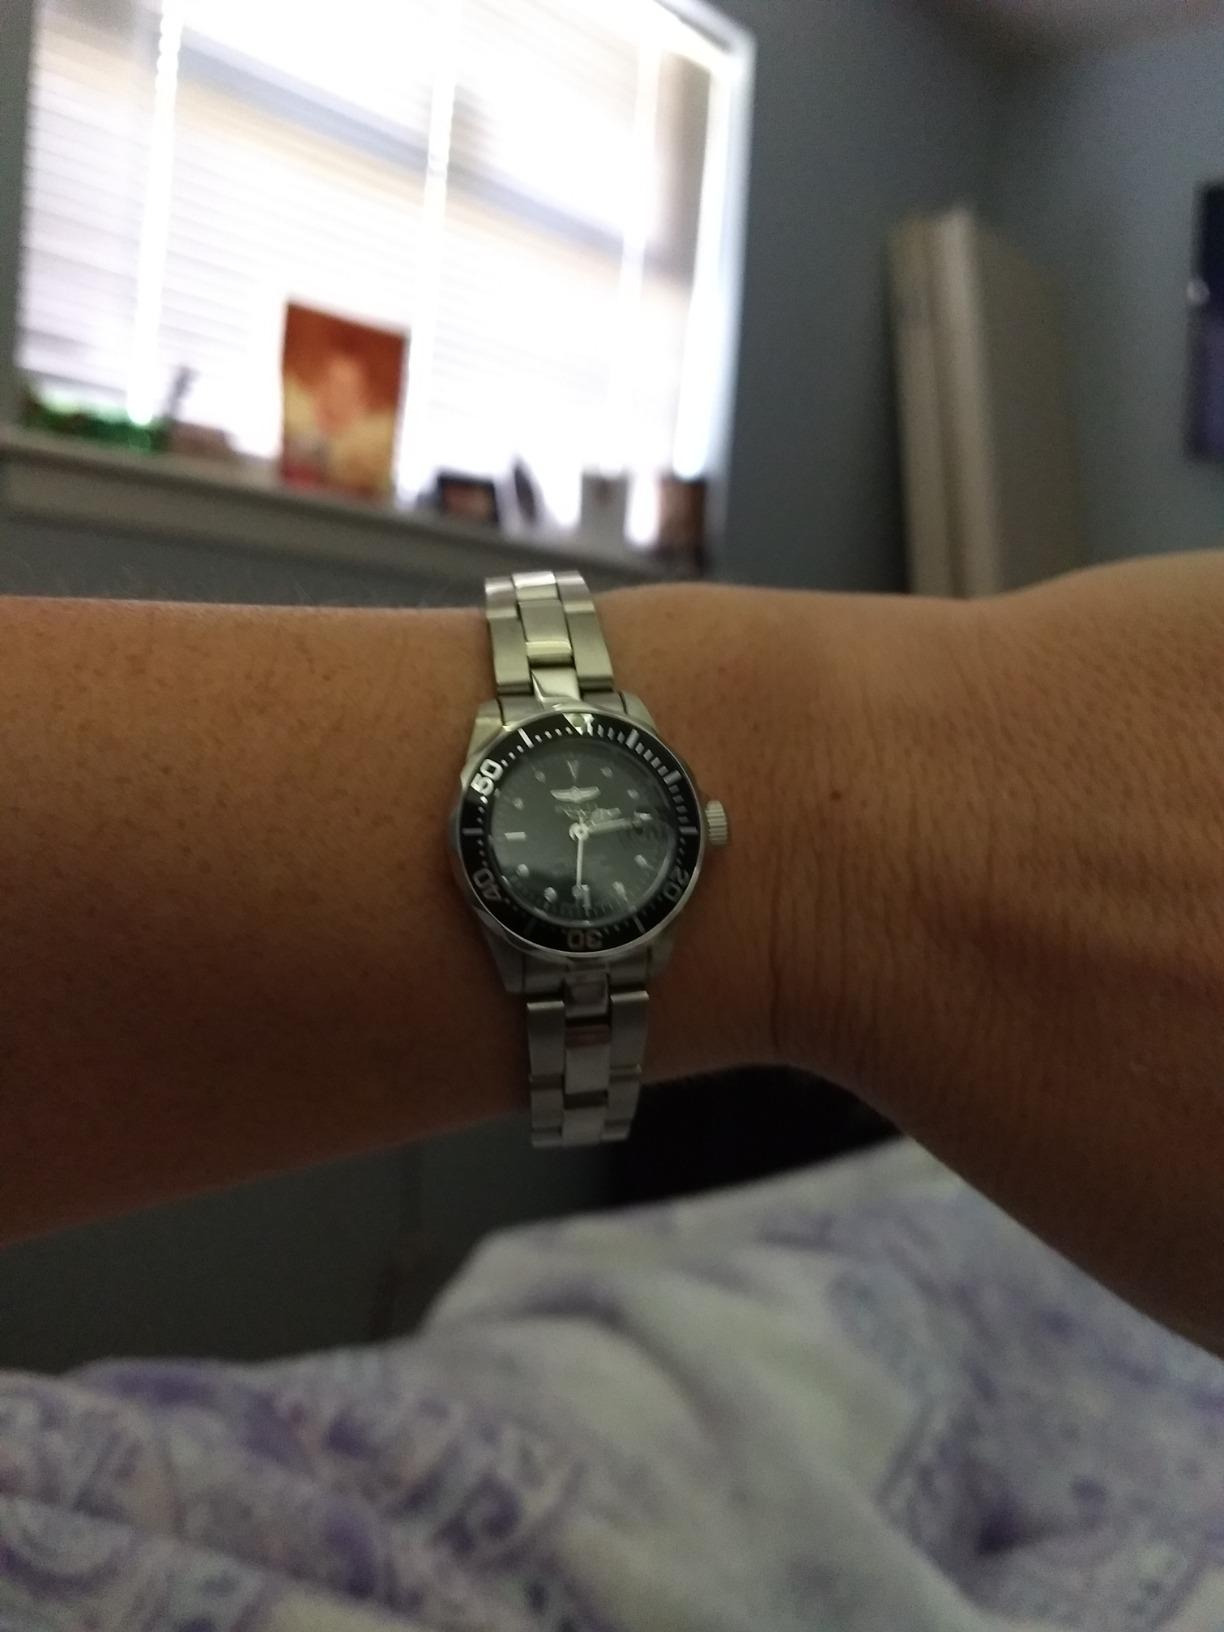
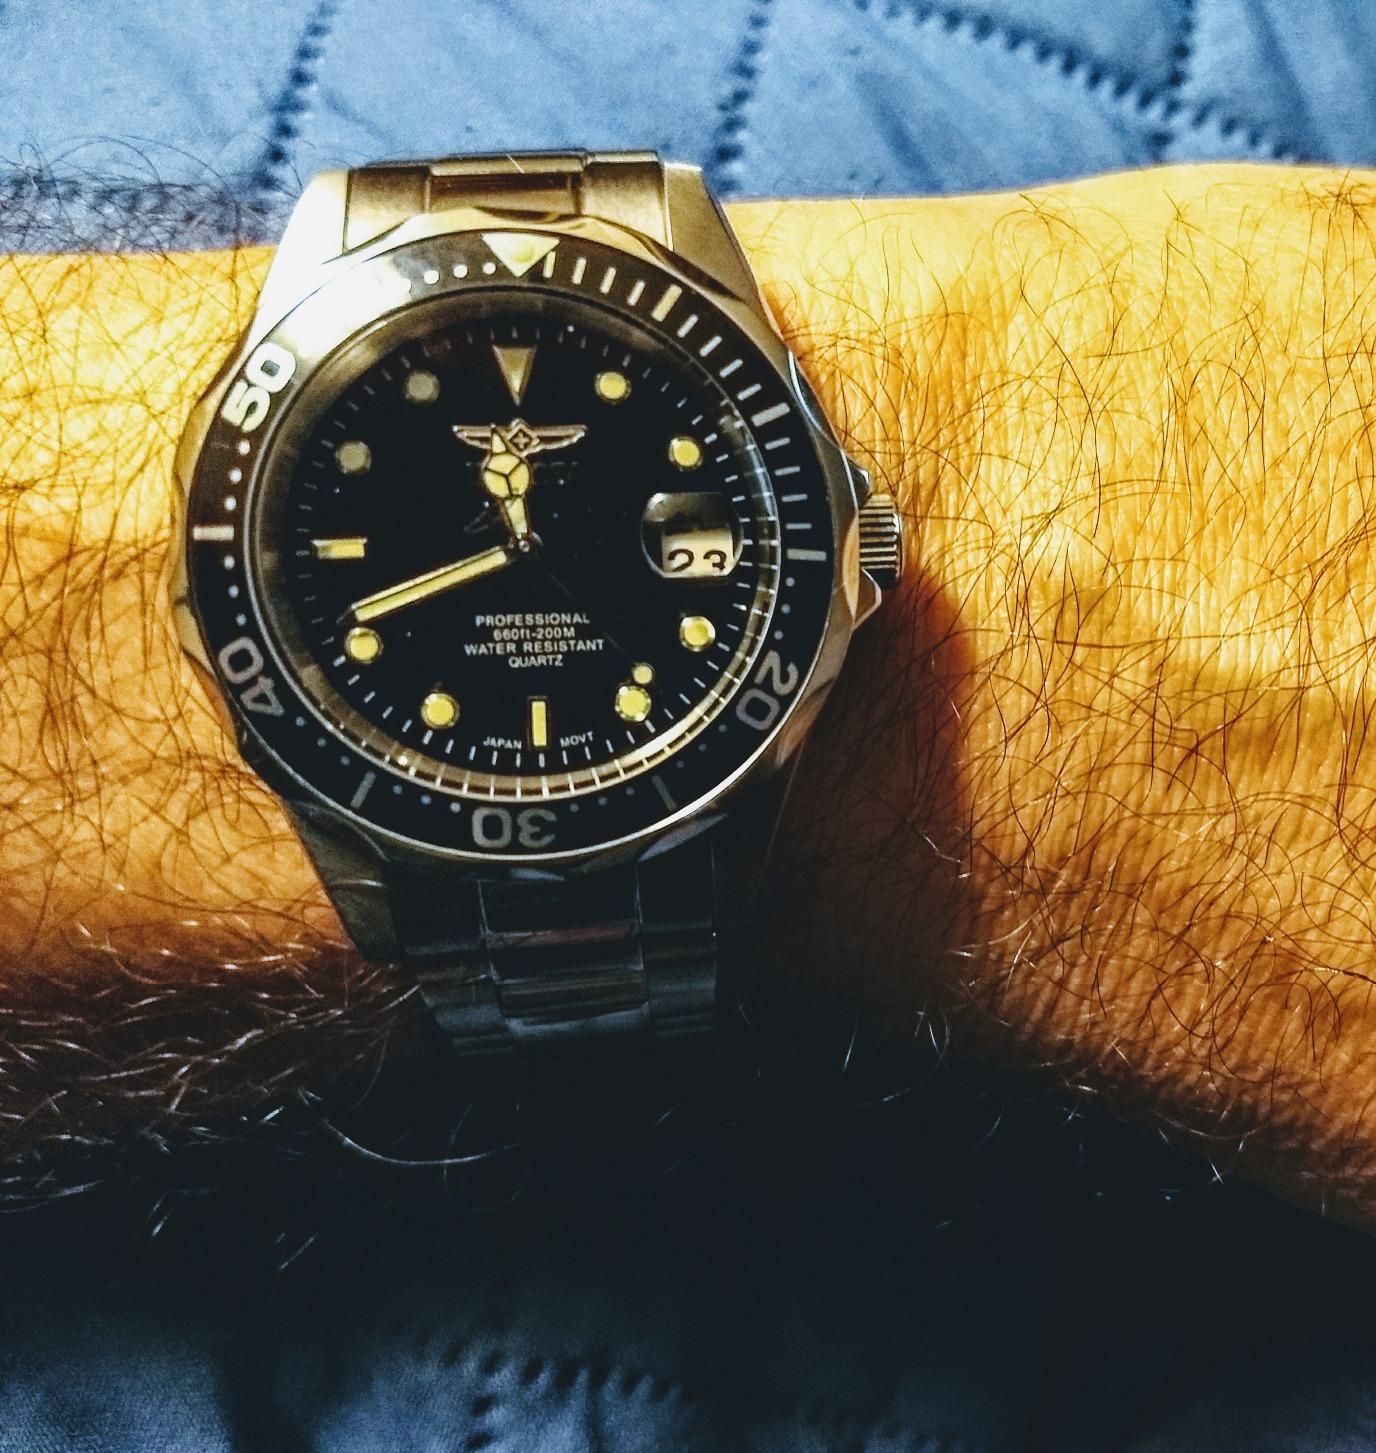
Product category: accessories_watch
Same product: yes